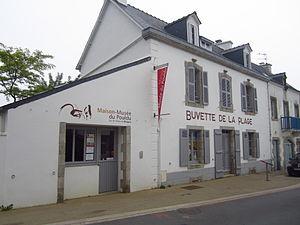
La Maison-Musée du Pouldu et la Buvette de la Plage (appelée aussi Auberge de Marie Henry), Le Pouldu, Clohars-Carnoët, Finistère
La Maison-Musée du Pouldu la Buvette de la plage la où Paul Gauguin et ses amis peintres ont pris pension à partir de 1889.